Björn Sieber

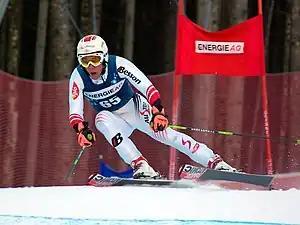
Björn Sieber in January 2008

Björn Sieber (5 March 1989 – 26 October 2012) was an Austrian alpine skier. Sieber won two medals at the world junior championships, a silver in giant slalom in 2009, and bronze in super-G in 2008. His best World Cup result was seventh at a super-combined event in February 2011 in Bansko, Bulgaria. Sieber died in a car crash on 26 October 2012, at the age of 23.